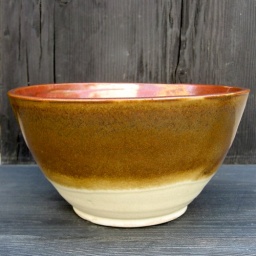
White stoneware bowl with hot new persimmon glaze on the interior running over temple white. Loving the muddy browns.